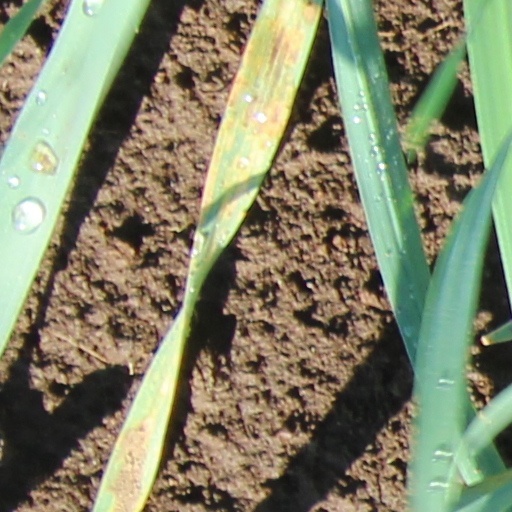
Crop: wheat